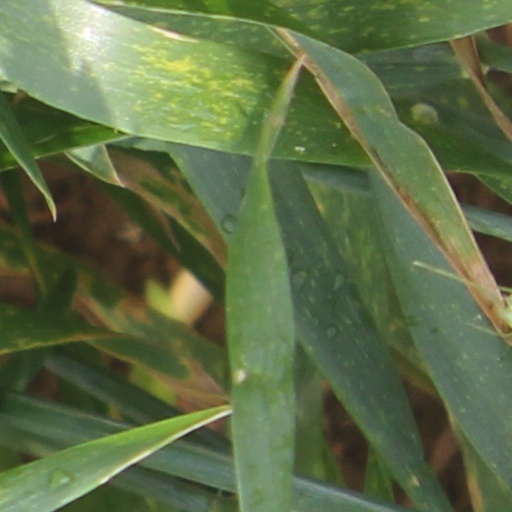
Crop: wheat